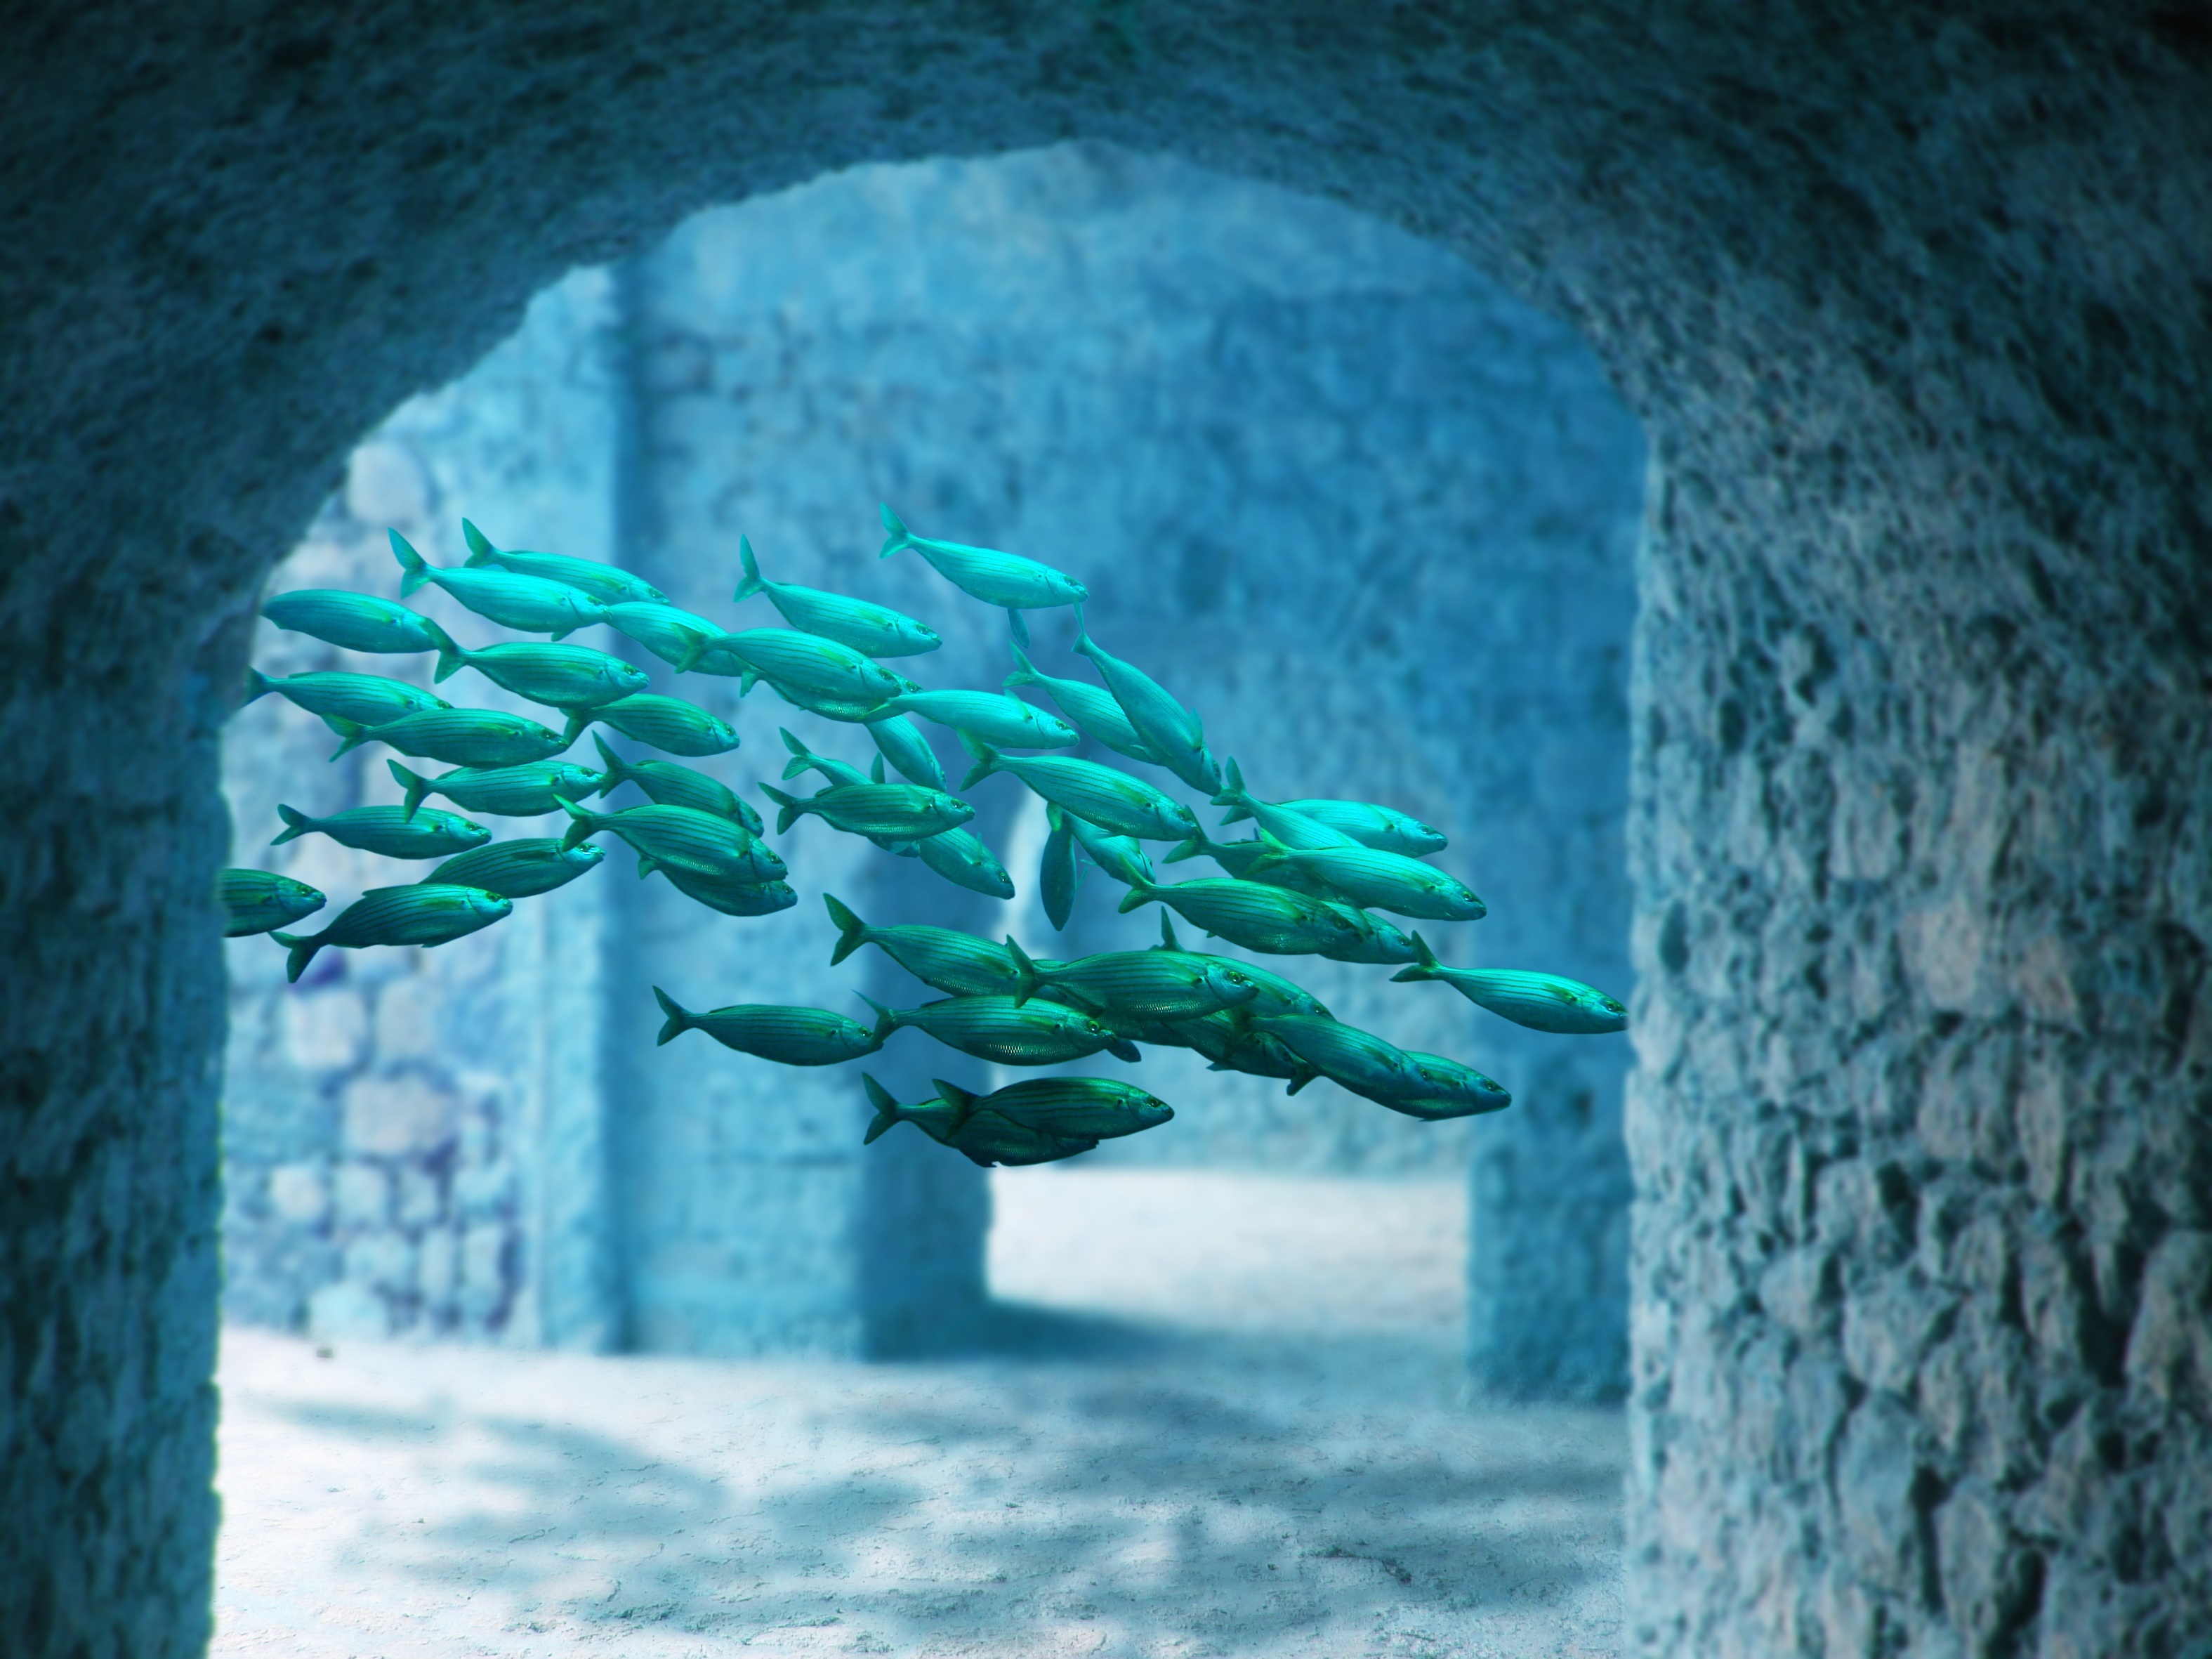
sea, water, ocean, animal, diving, underwater, swim, green, reflection, blue, fish, together, marine life, aquarium, atlantis, creature, caribbean, exotic, past, underwater world, meeresbewohner, fish swarm, photo montage, swarm, marine mammals